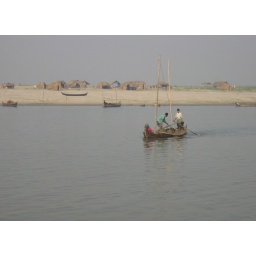
A boat hauling sand from the far bank to sell in Mandalay.